Abdou Sidikou

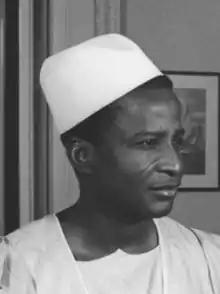
Abdou Sidikou, 1962

Abdou Sidikou (1927 – 26 July 1973) was a Nigerien politician and diplomat. Sidikou was the Foreign Minister of Niger from 1967 to 1970 under Hamani Diori.